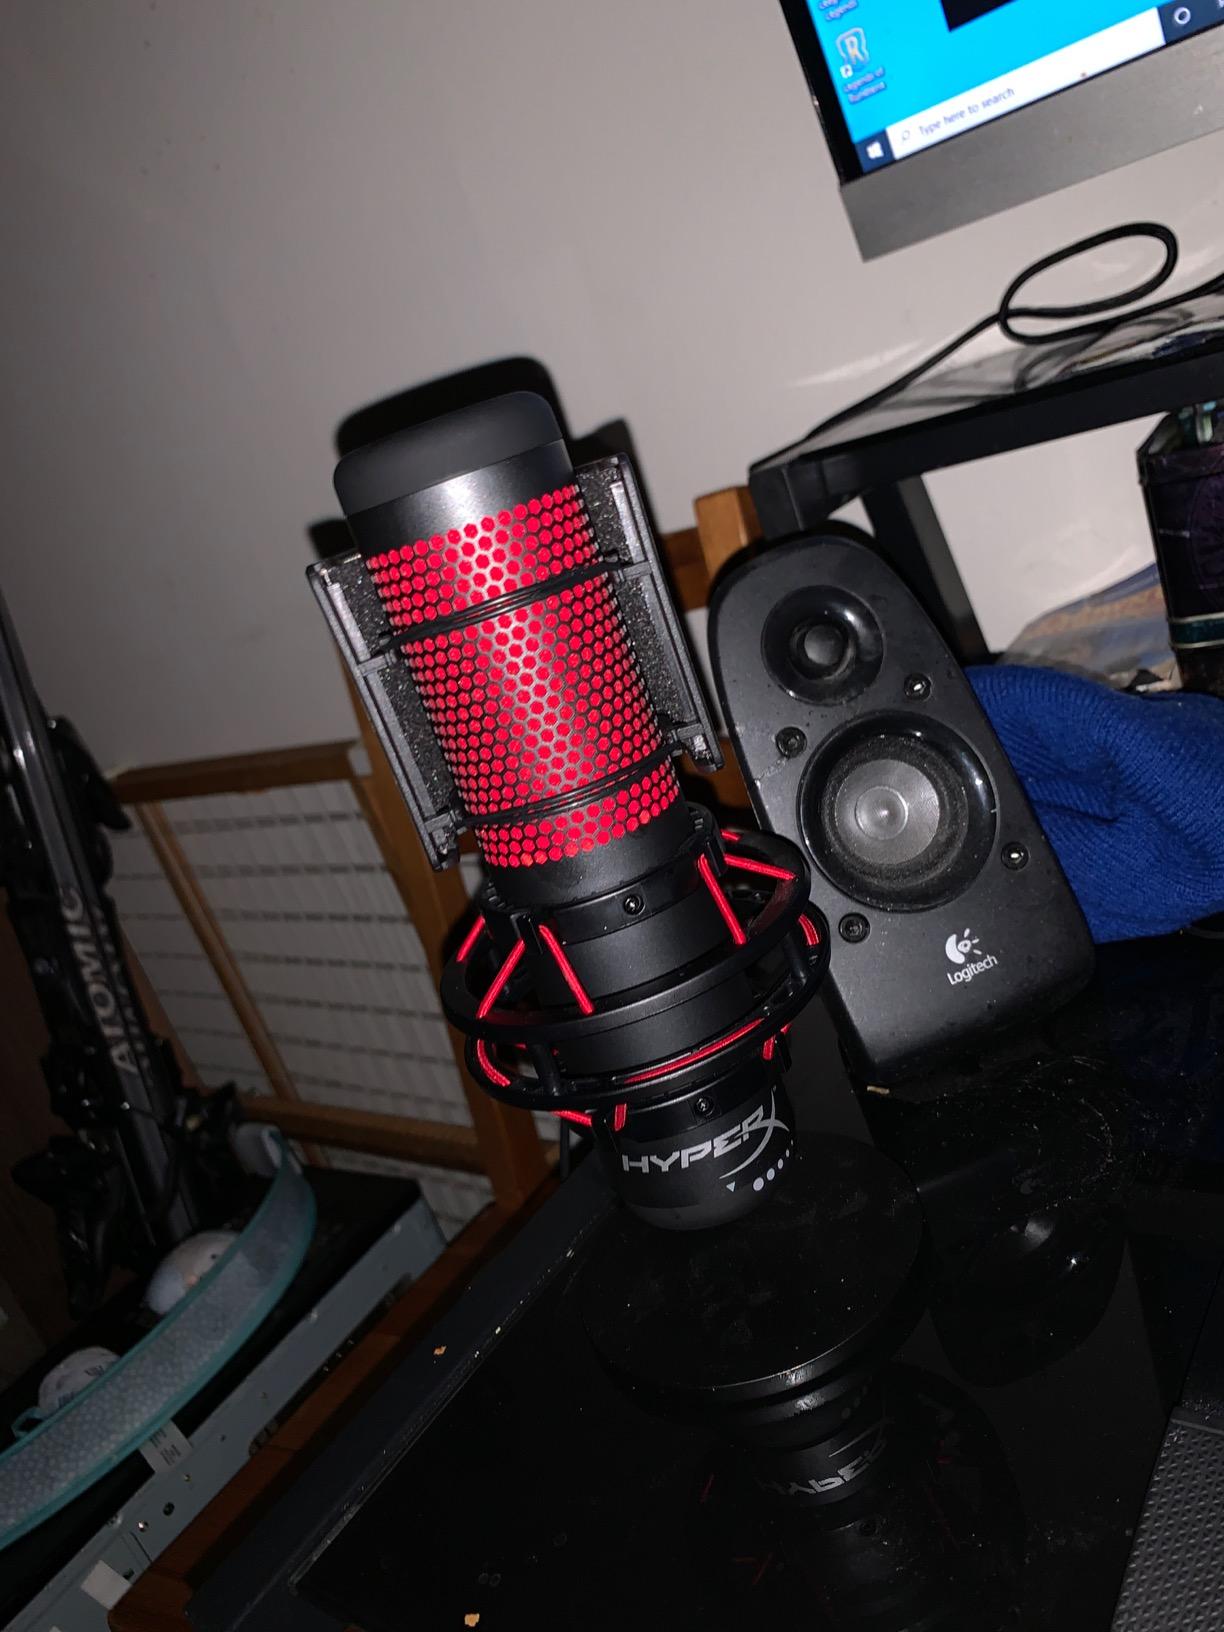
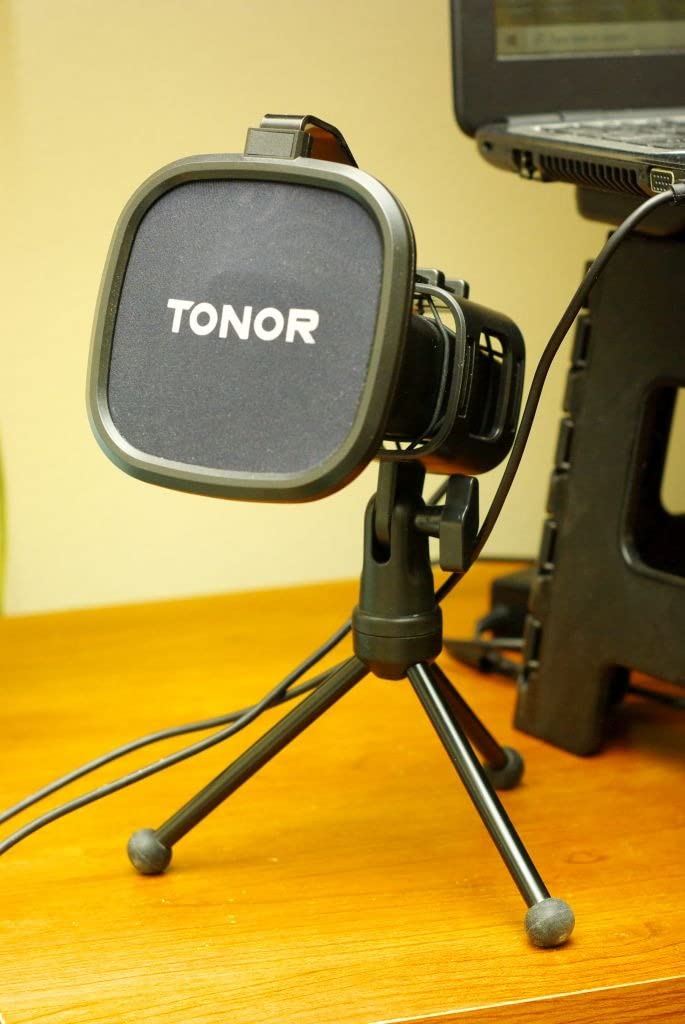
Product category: microphone
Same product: no